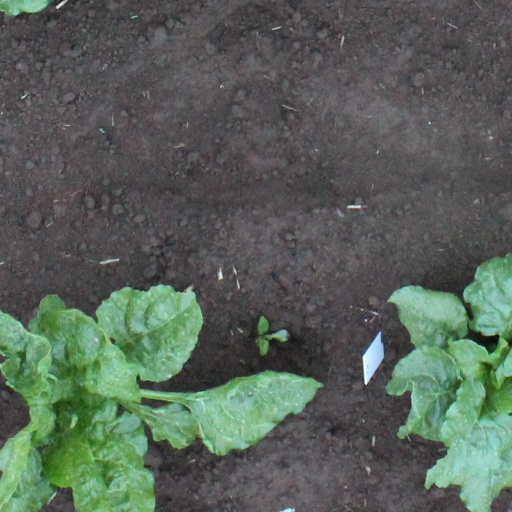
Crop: sugar beet